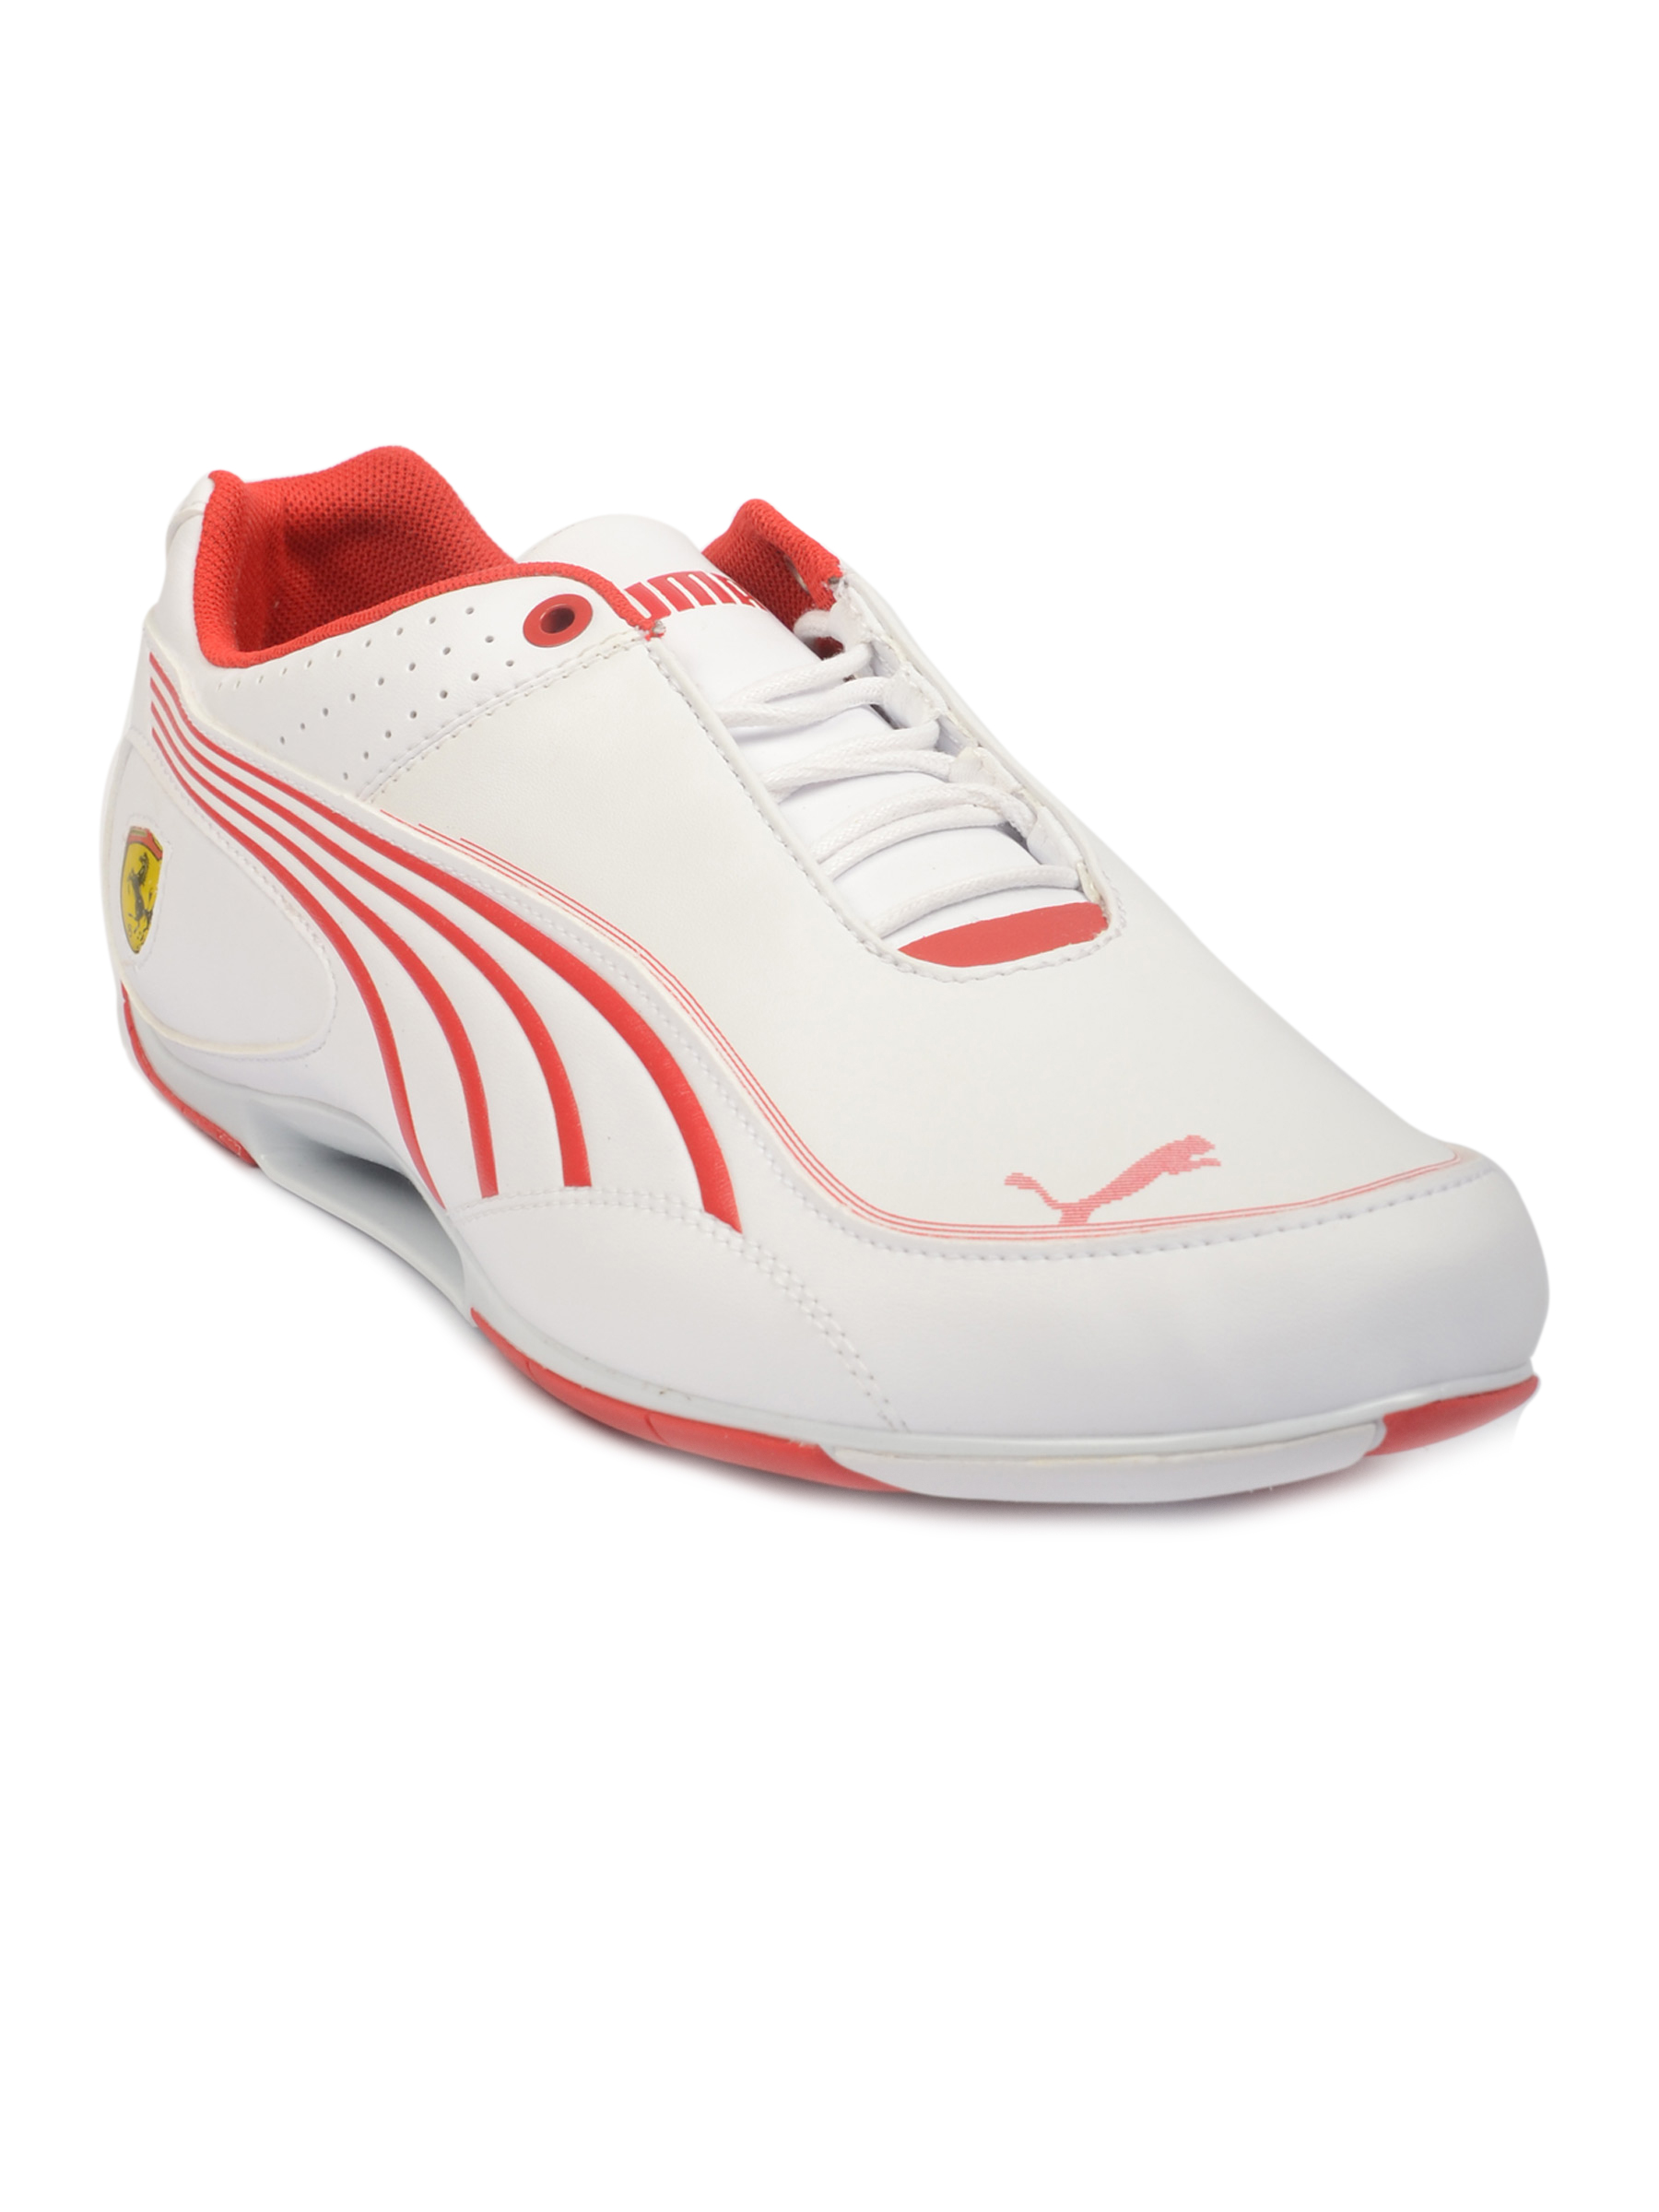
Puma Men SL Tech Lo SF White Sports Shoes
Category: Footwear / Shoes / Sports Shoes
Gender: Men
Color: White
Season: Fall 2011
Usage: Sports